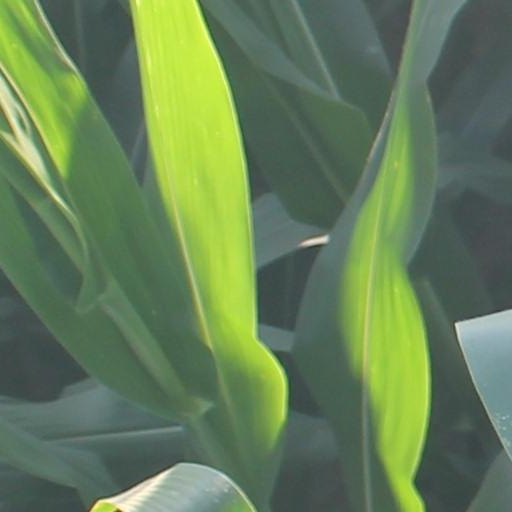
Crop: maize; corn